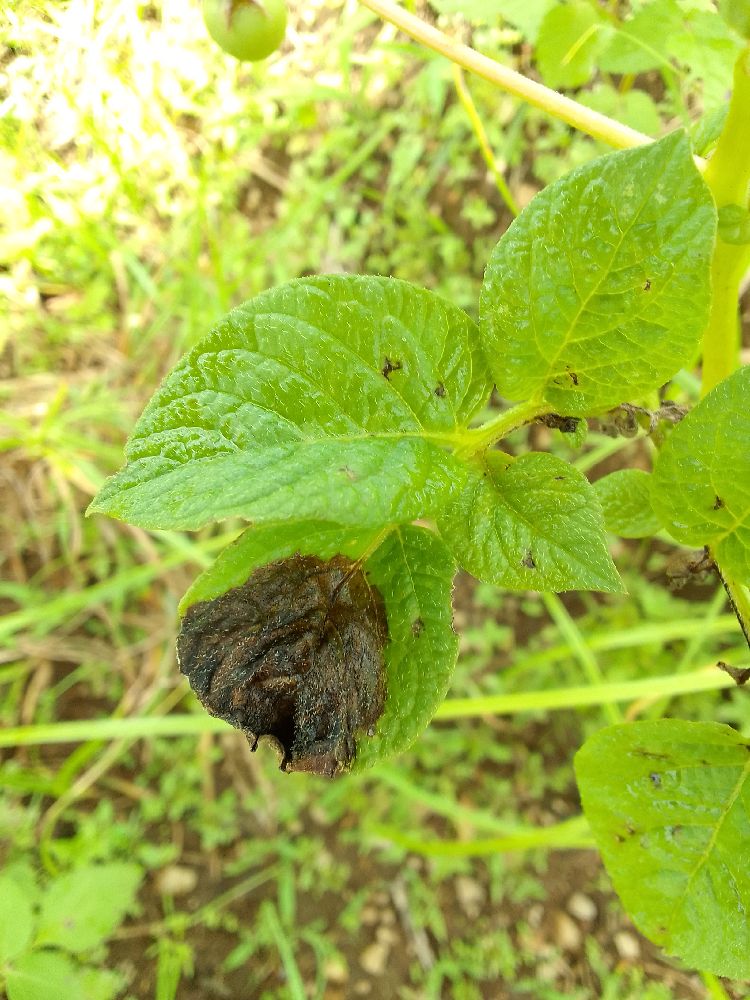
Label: Late blight